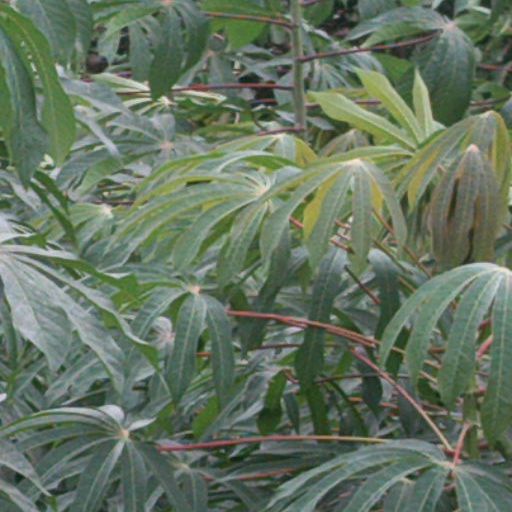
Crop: cassava